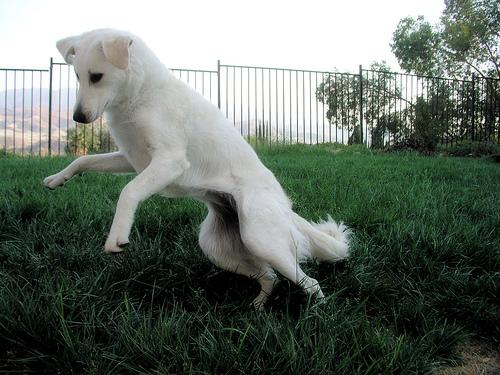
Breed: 223-n000067-kuvasz